Viola

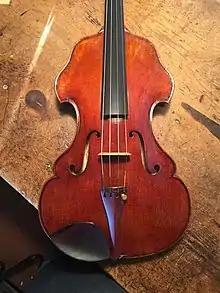
Oak Leaf viola, Eric Benning, Benning Violins

Several experiments have intended to increase the size of the viola to improve its sound and harmony. Hermann Ritter's "viola alta", which measured about , was intended for use in Wagner's operas. The Tertis model viola, which has wider bouts and deeper ribs to promote a better tone, is another slightly "nonstandard" shape that allows the player to use a larger instrument. Many experiments with the acoustics of a viola, particularly increasing the size of the body, have resulted in a much deeper tone, making it resemble the tone of a cello. Since many composers wrote for a traditional-sized viola, particularly in orchestral music, changes in the tone of a viola can have unintended consequences upon the balance in ensembles.